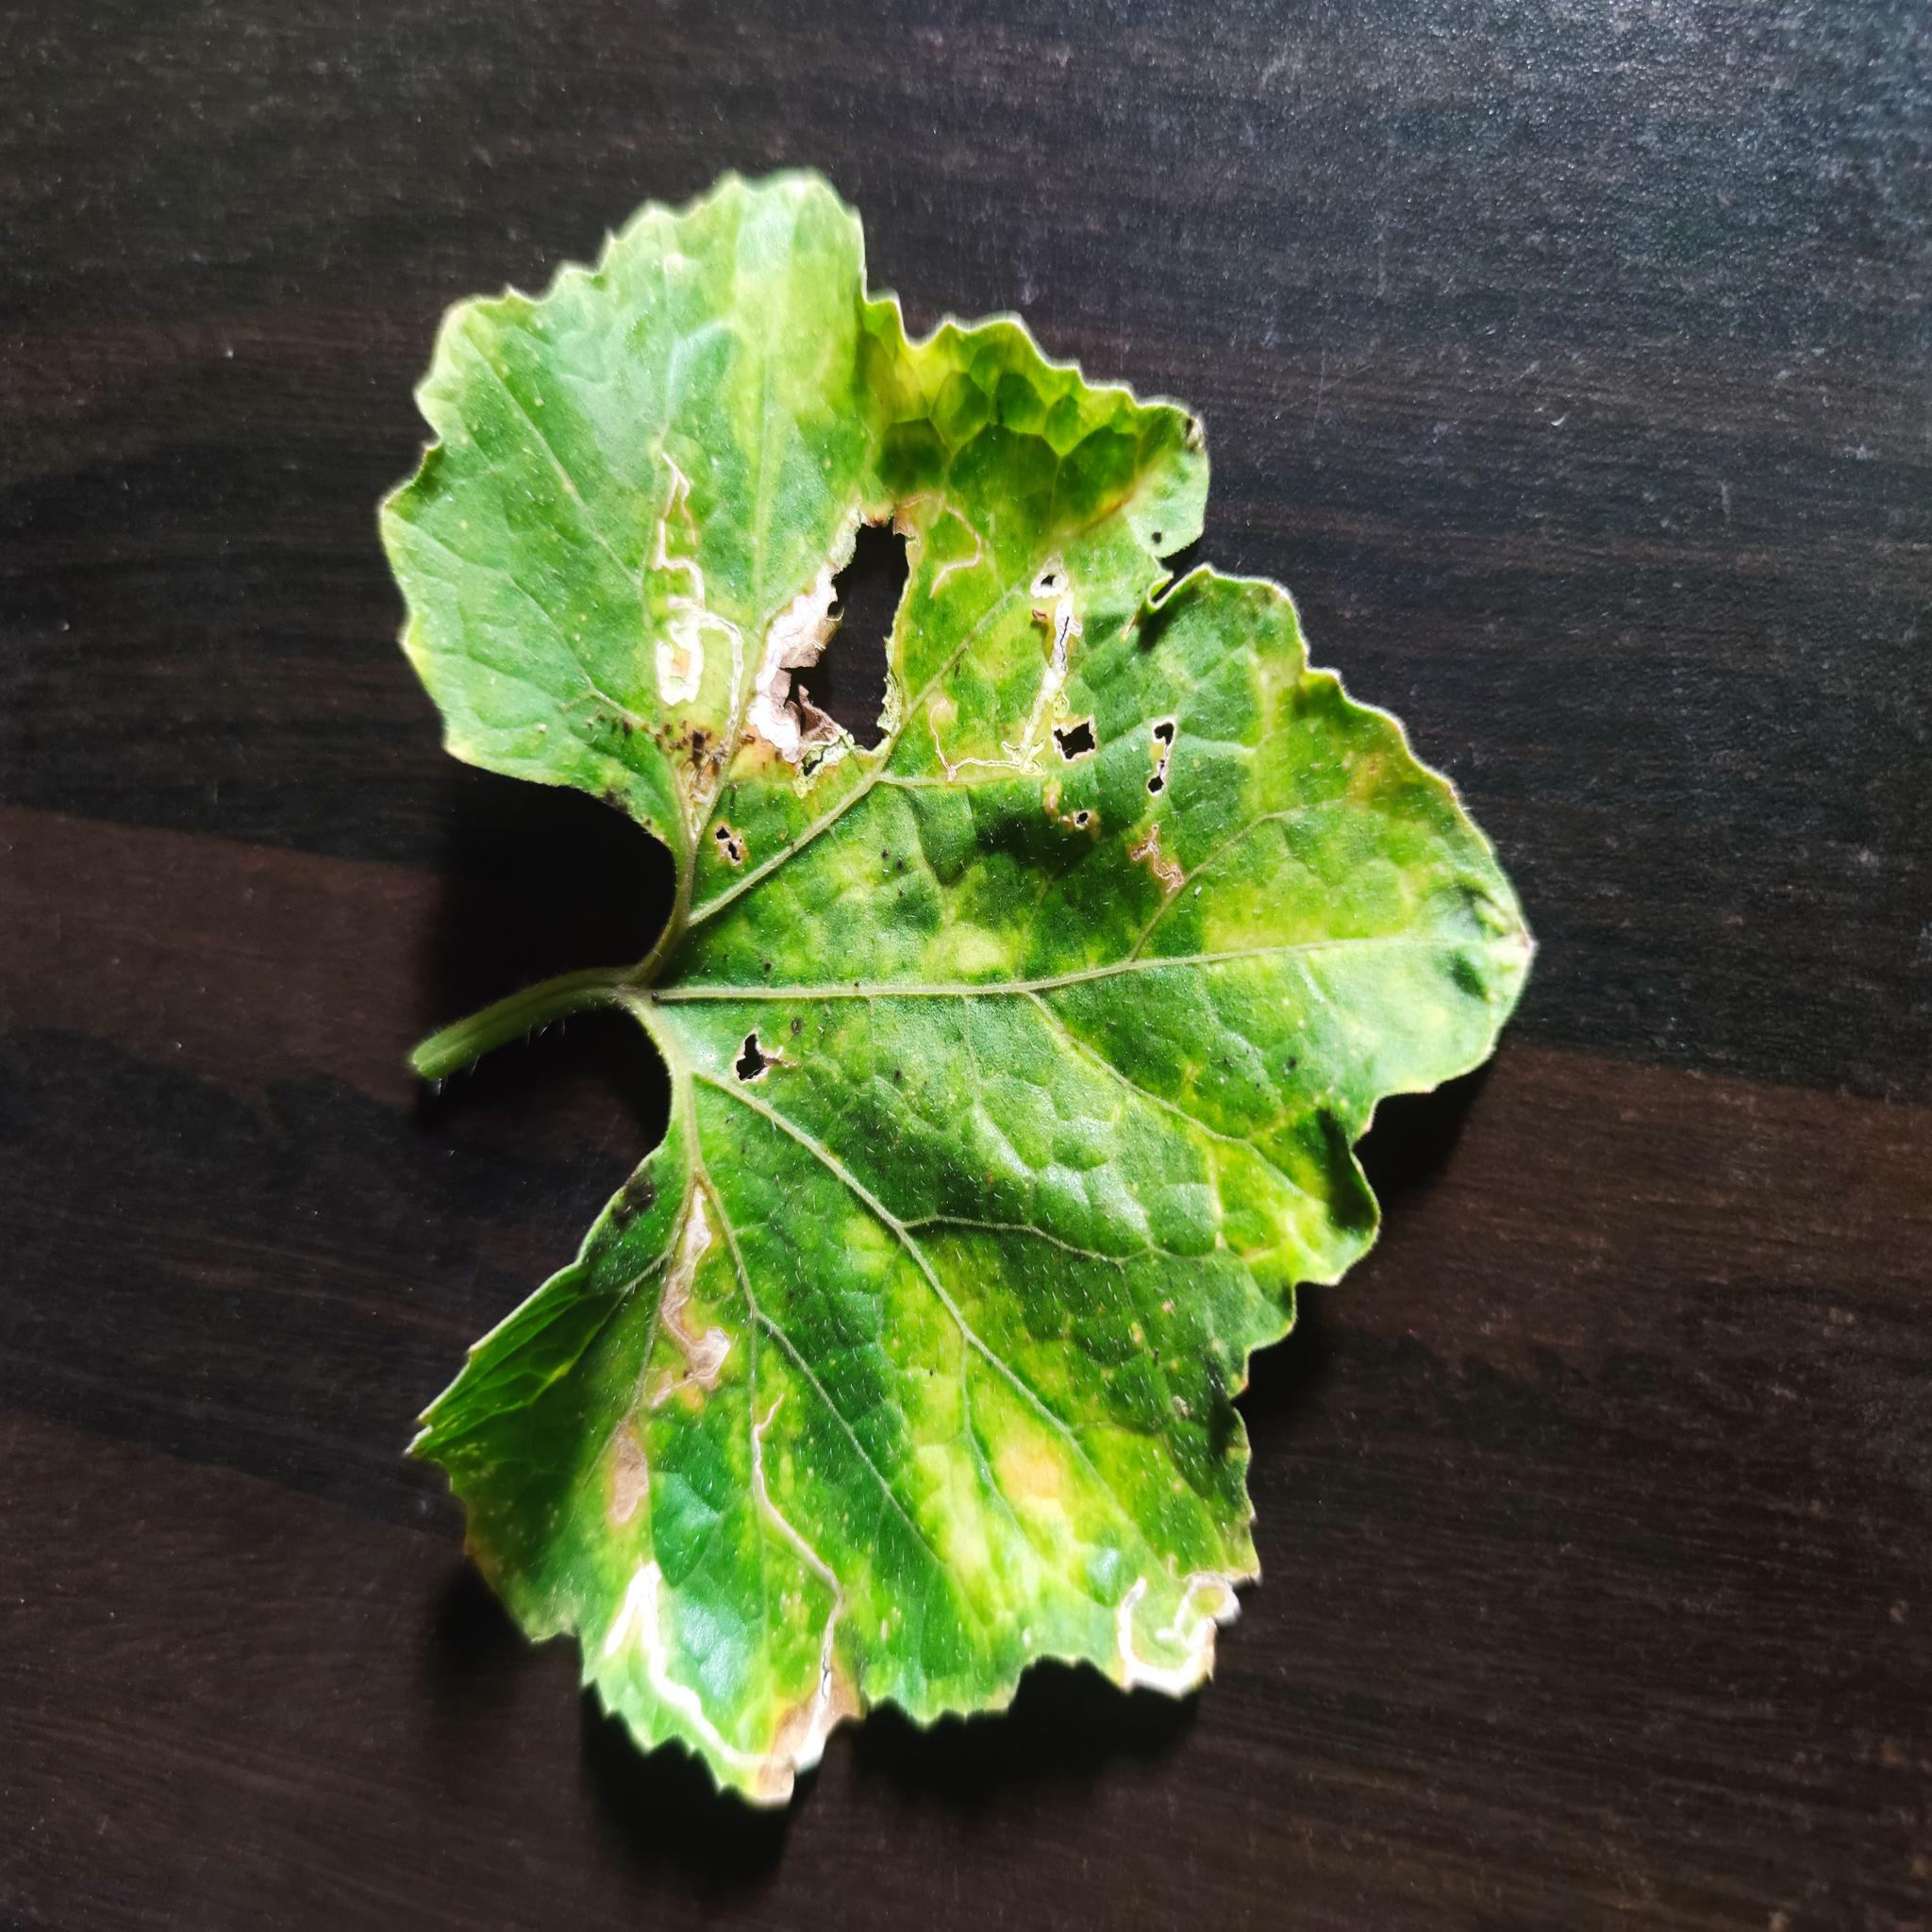
Label: Leaf miner